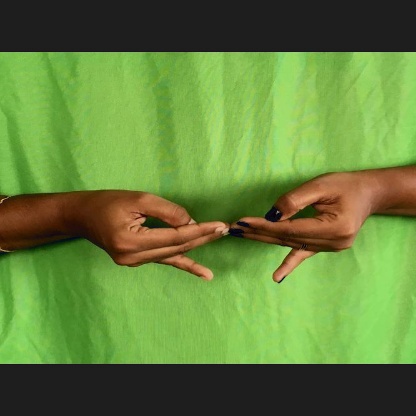
Mudra: Khatva